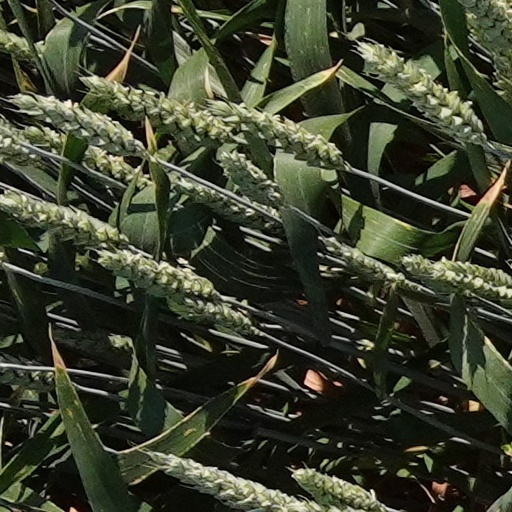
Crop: wheat